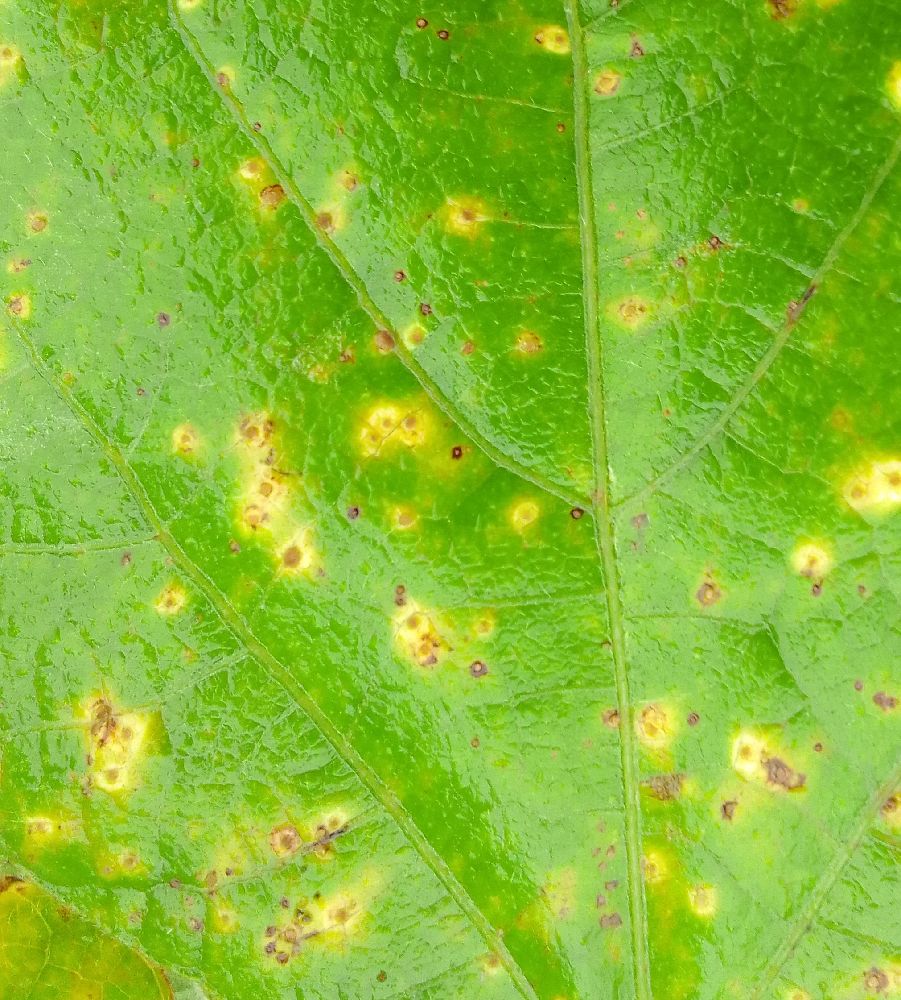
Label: rust